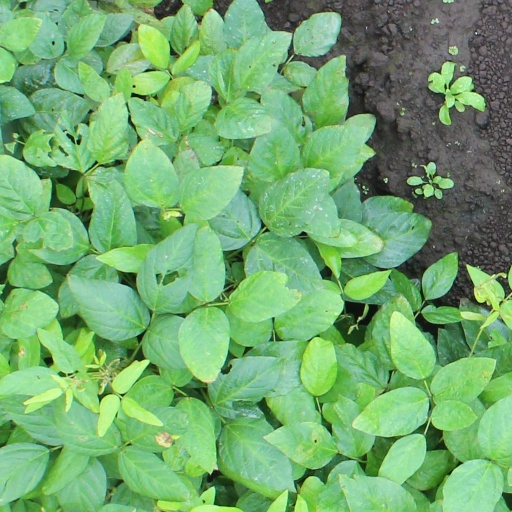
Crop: soybean